Venetian Lagoon

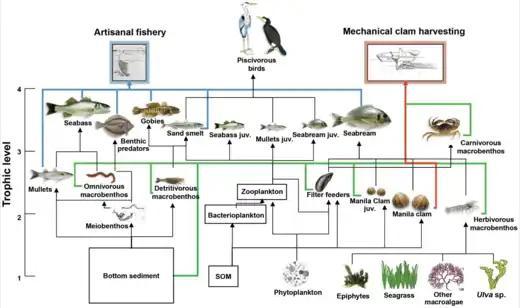

The present aspect of the Lagoon is the result of human intervention. In the fifteenth and sixteenth centuries, Venetian hydraulic projects designed to prevent the lagoon from turning into a marsh reversed the natural evolution of the Lagoon. Pumping of aquifers since the nineteenth century has increased subsidence. Many of the Lagoon's islands had originally been marshy, but a gradual drainage programme rendered them habitable. Many of the smaller islands are entirely artificial, while some areas around the seaport of the Mestre are also reclaimed islands. The remaining islands—-including those of the coastal strip (Lido, Pellestrina and Treporti)—-are essentially dunes.